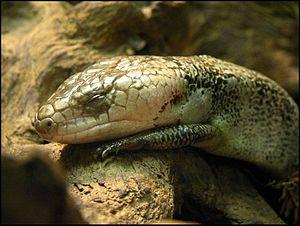
Cyclodomorphus gerrardii est une espèce de sauriens de la famille des Scincidae. Appelé communément Scinque à langue rose ou scinque mangeur d'escargot. Ce scinque est semi-arboricole, occupant les zones boisées de l'est et sud-est australien. Il est paisible, peu agressif quand il est adulte.